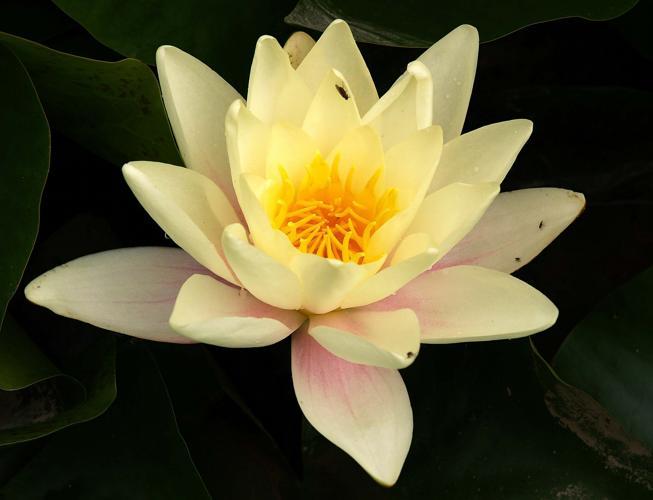
Label: water lily